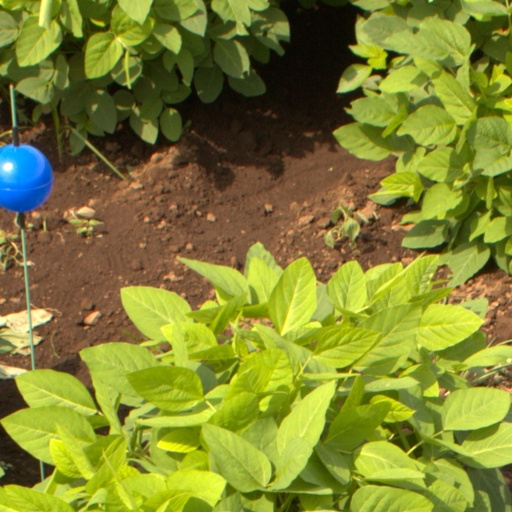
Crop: soybean